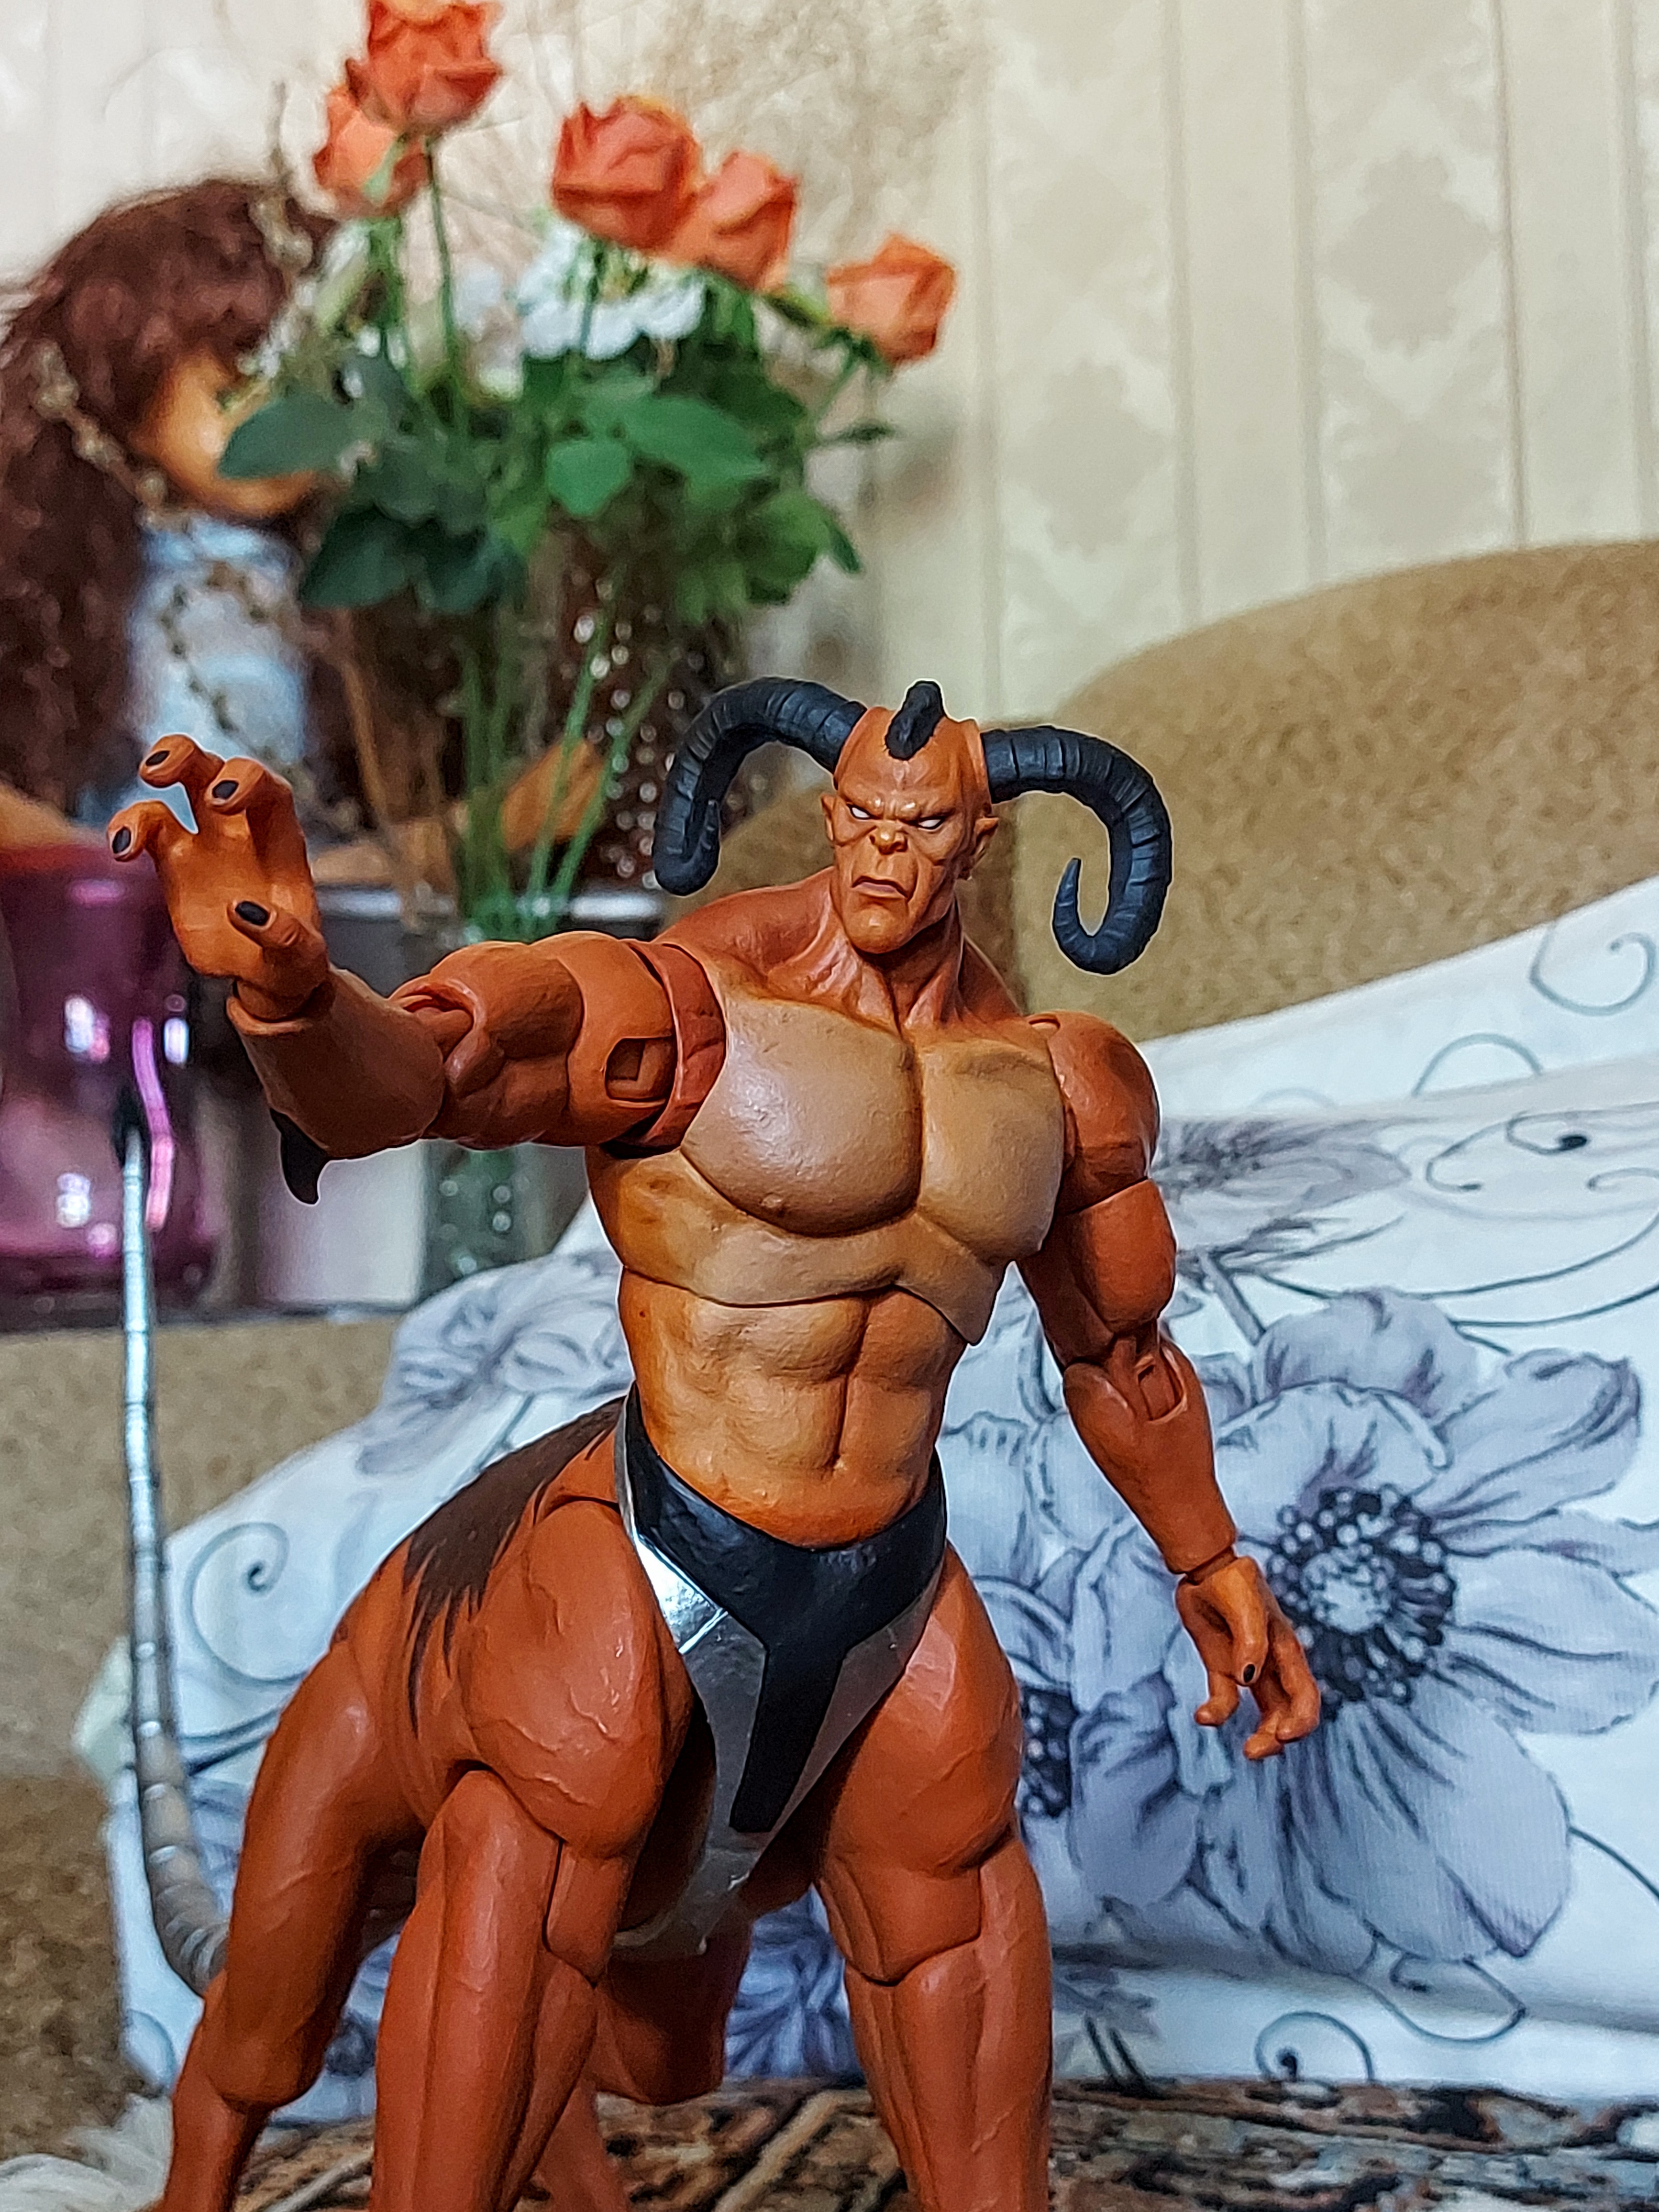
Shokan, storm, collectibles, warrior, fighter, action, figure, muscle, toy, bodybuilder, chest, art, trunk, thigh, Barechested, bodybuilding, flower, abdomen, fictional character, undergarment, action figure, event, sculpture, illustration, flesh, fiction, hat, figurine, metal, rose, hero, human leg, costume, briefs, visual arts, mythology